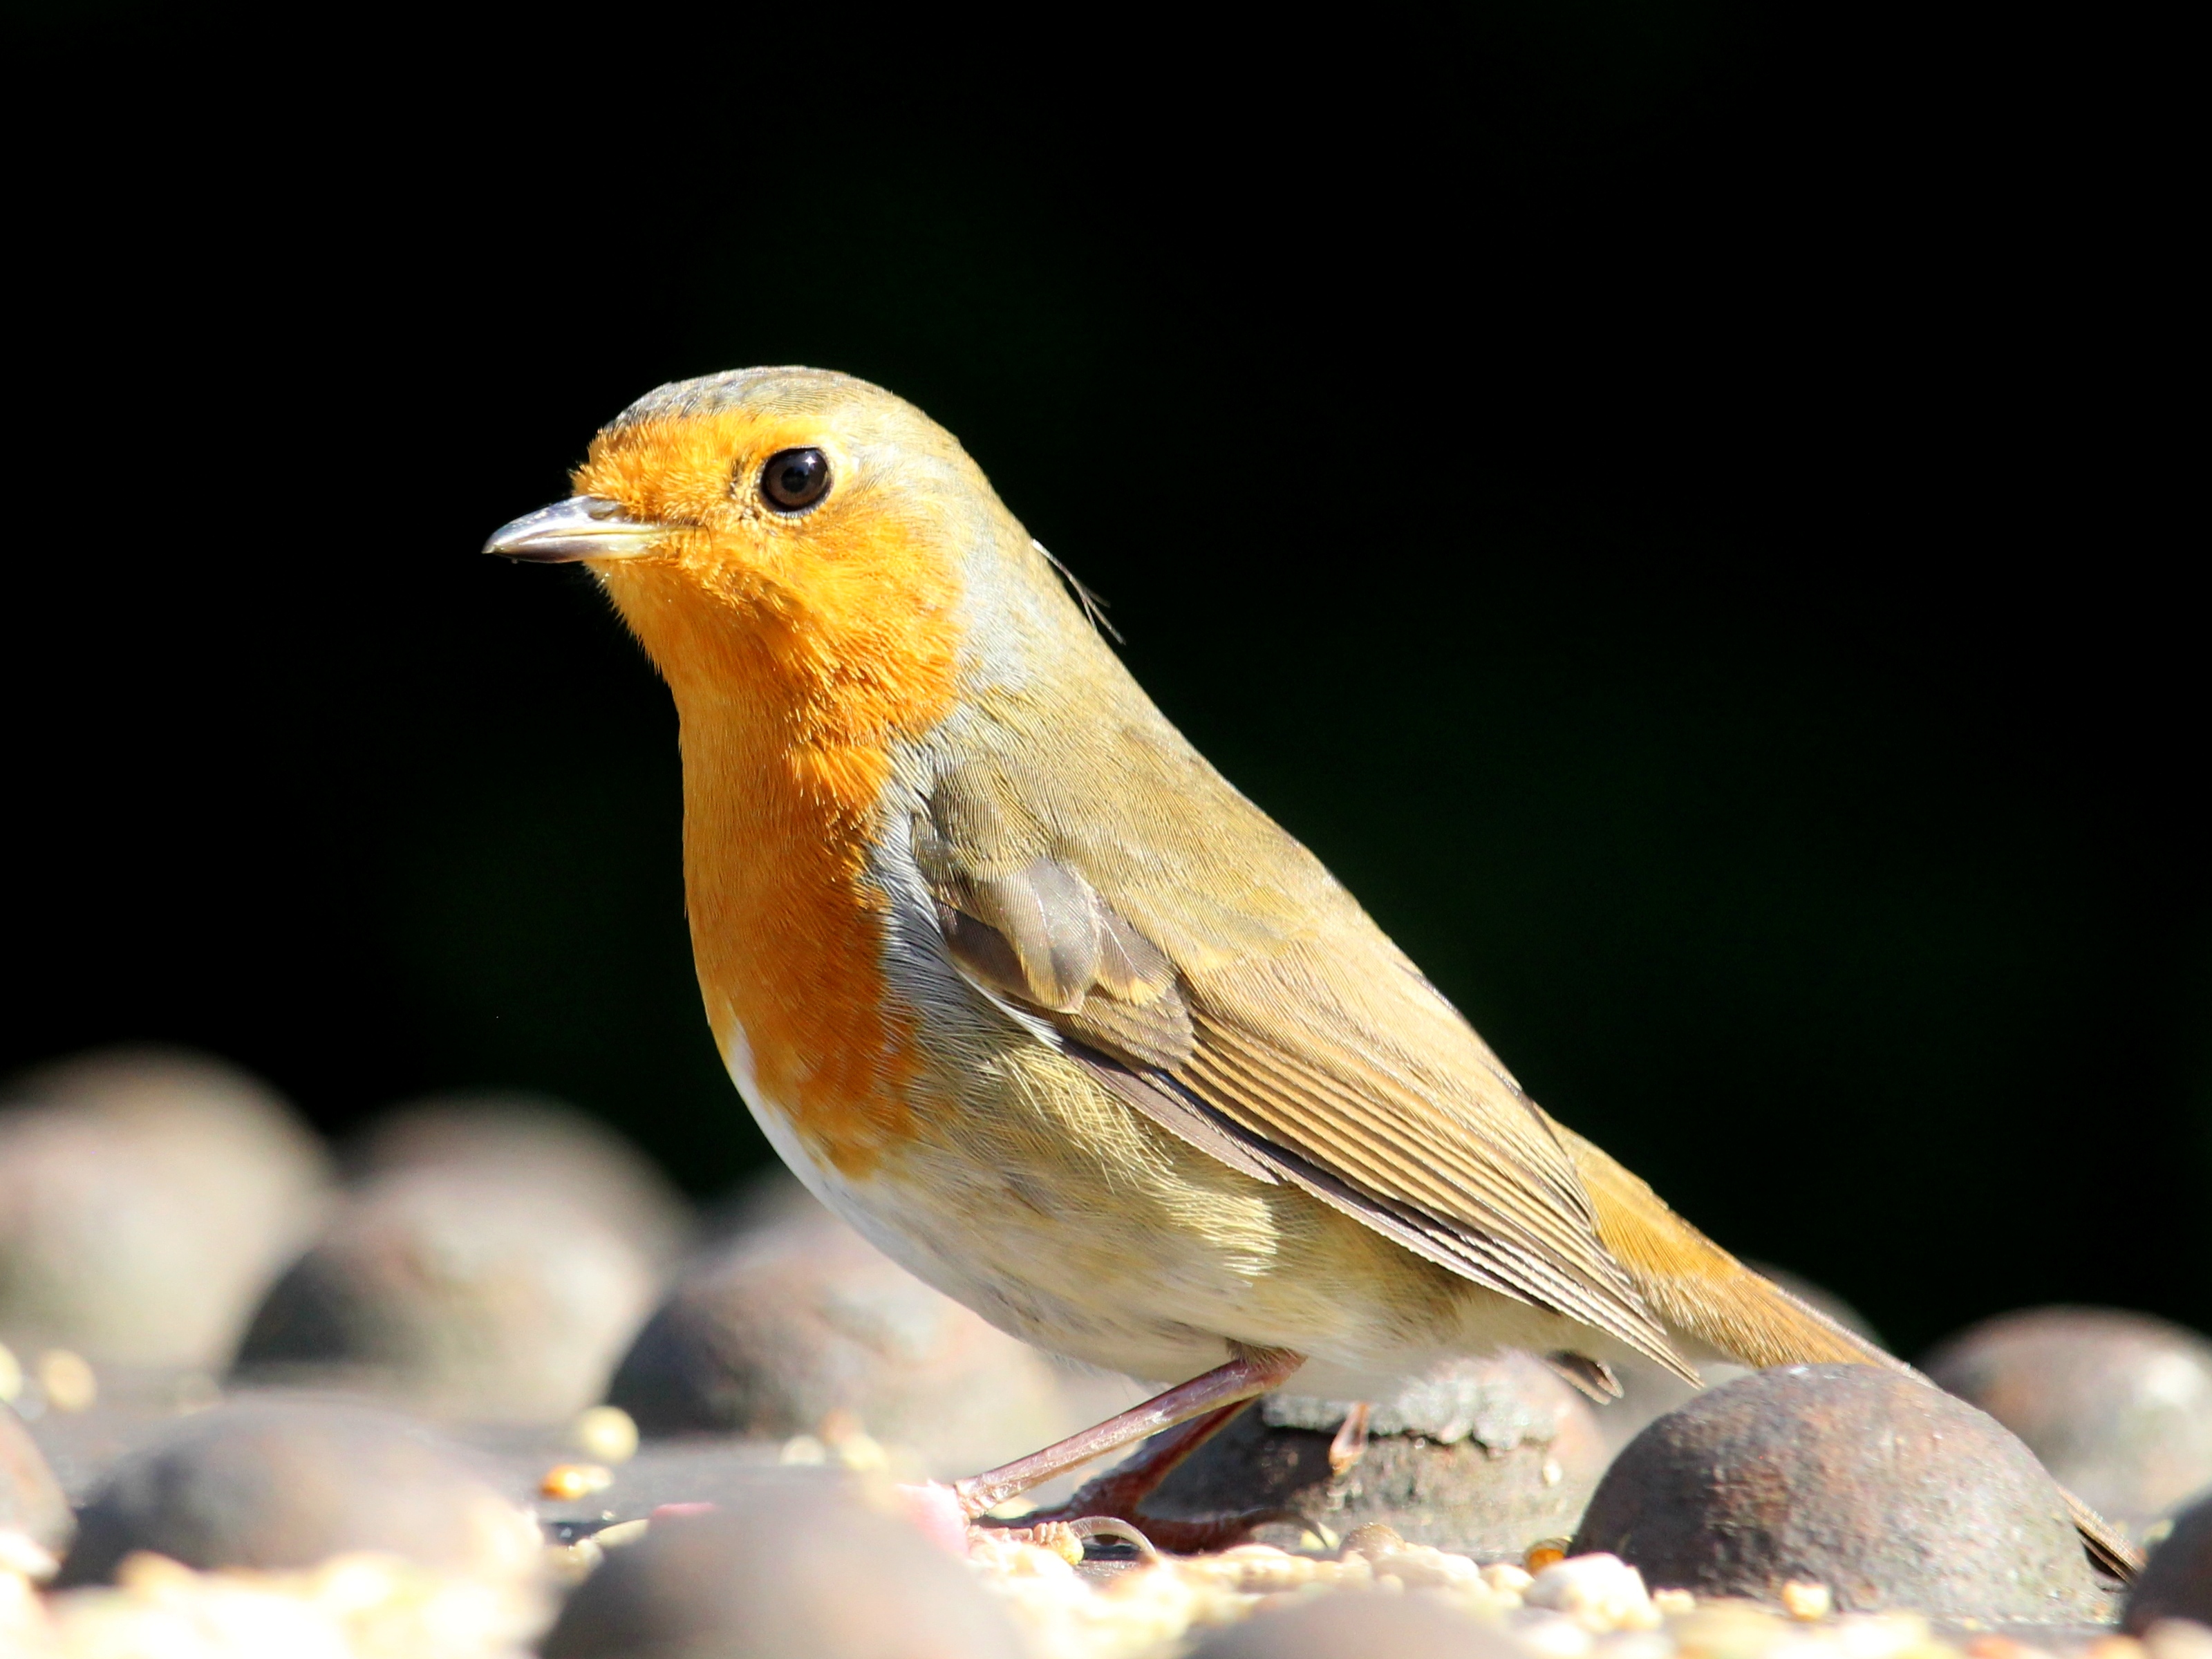
branch, bird, wildlife, beak, robin, fauna, close up, vertebrate, sparrow, finch, erithacusrubecula, europeanrobin, wheelockrailtrail, igitto, sandbach, birdtablebridge, cecrangers, naturesvoice, birdwatchingmag, britbirdlovers, wildlifeuk, birdsuk, walkingbirdwatching, naturephotonet, brambling, old world flycatcher, perching bird, emberizidae, nightingale, ortolan bunting, european robin